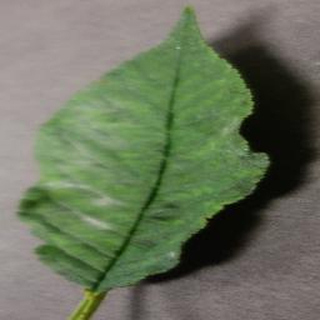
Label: cherry_powdery_mildew